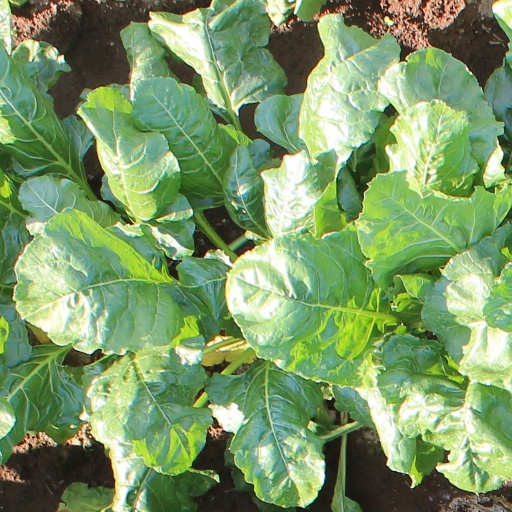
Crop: sugar beet